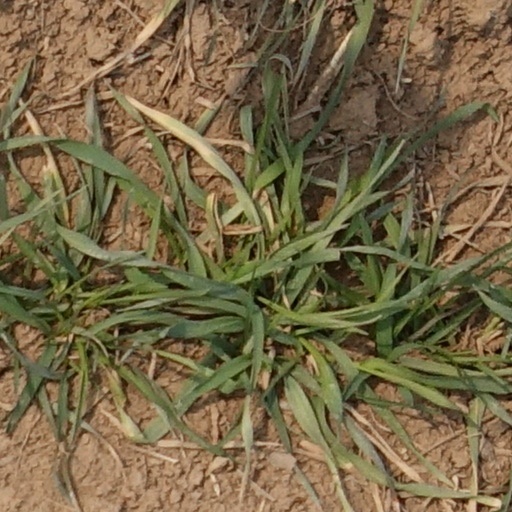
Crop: wheat